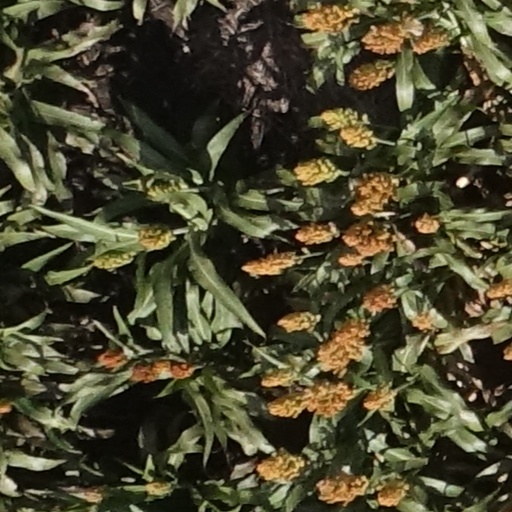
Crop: sorghum